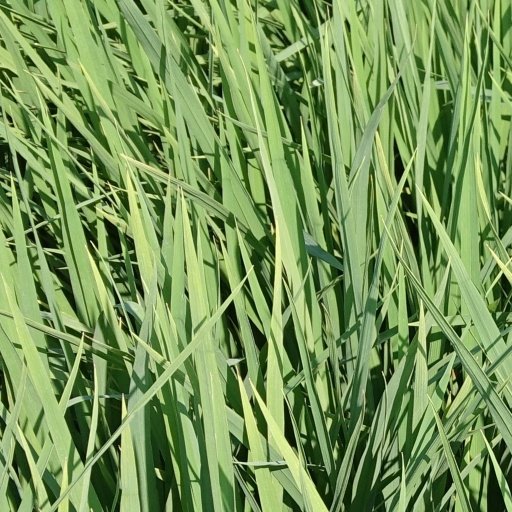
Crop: rice